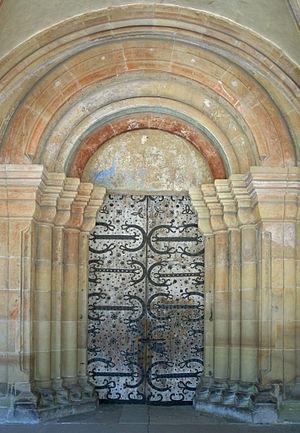
L’abbaye de Maulbronn, fondée en 1147 dans la ville de Maulbronn, est l’ensemble monastique médiéval le plus complet et le mieux préservé au nord des Alpes. Il est inscrit sur la liste du patrimoine mondial de l’UNESCO depuis 1993.